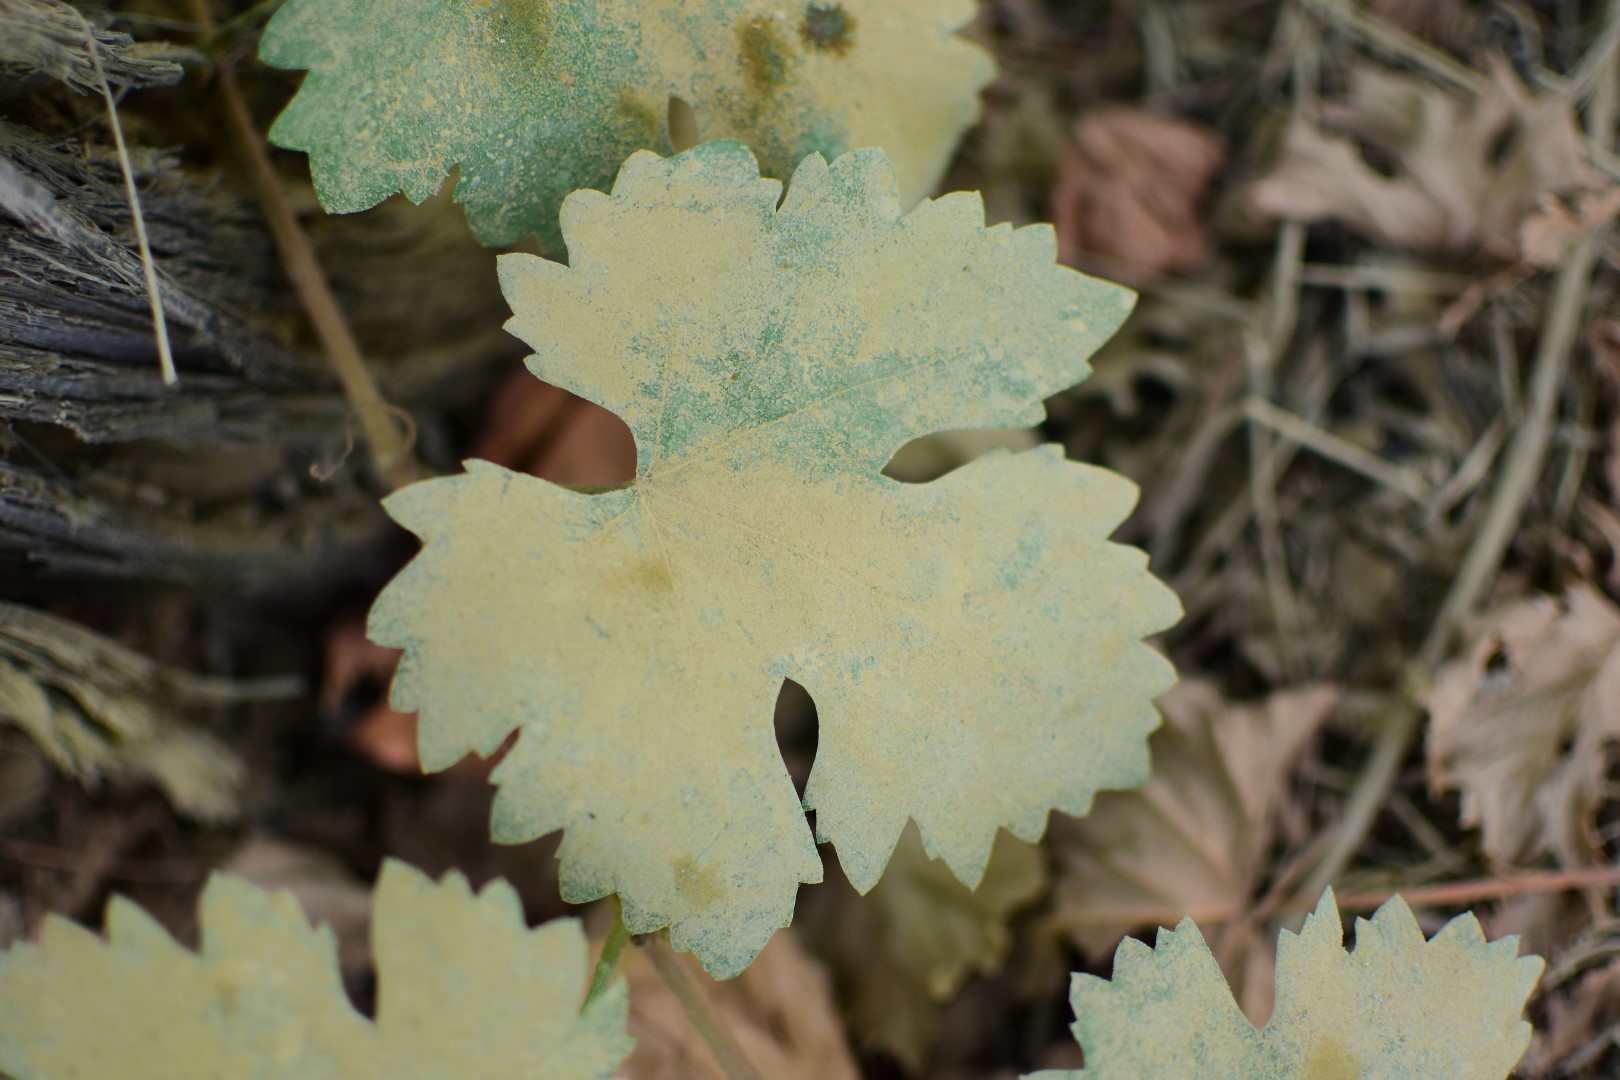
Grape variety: Shdah